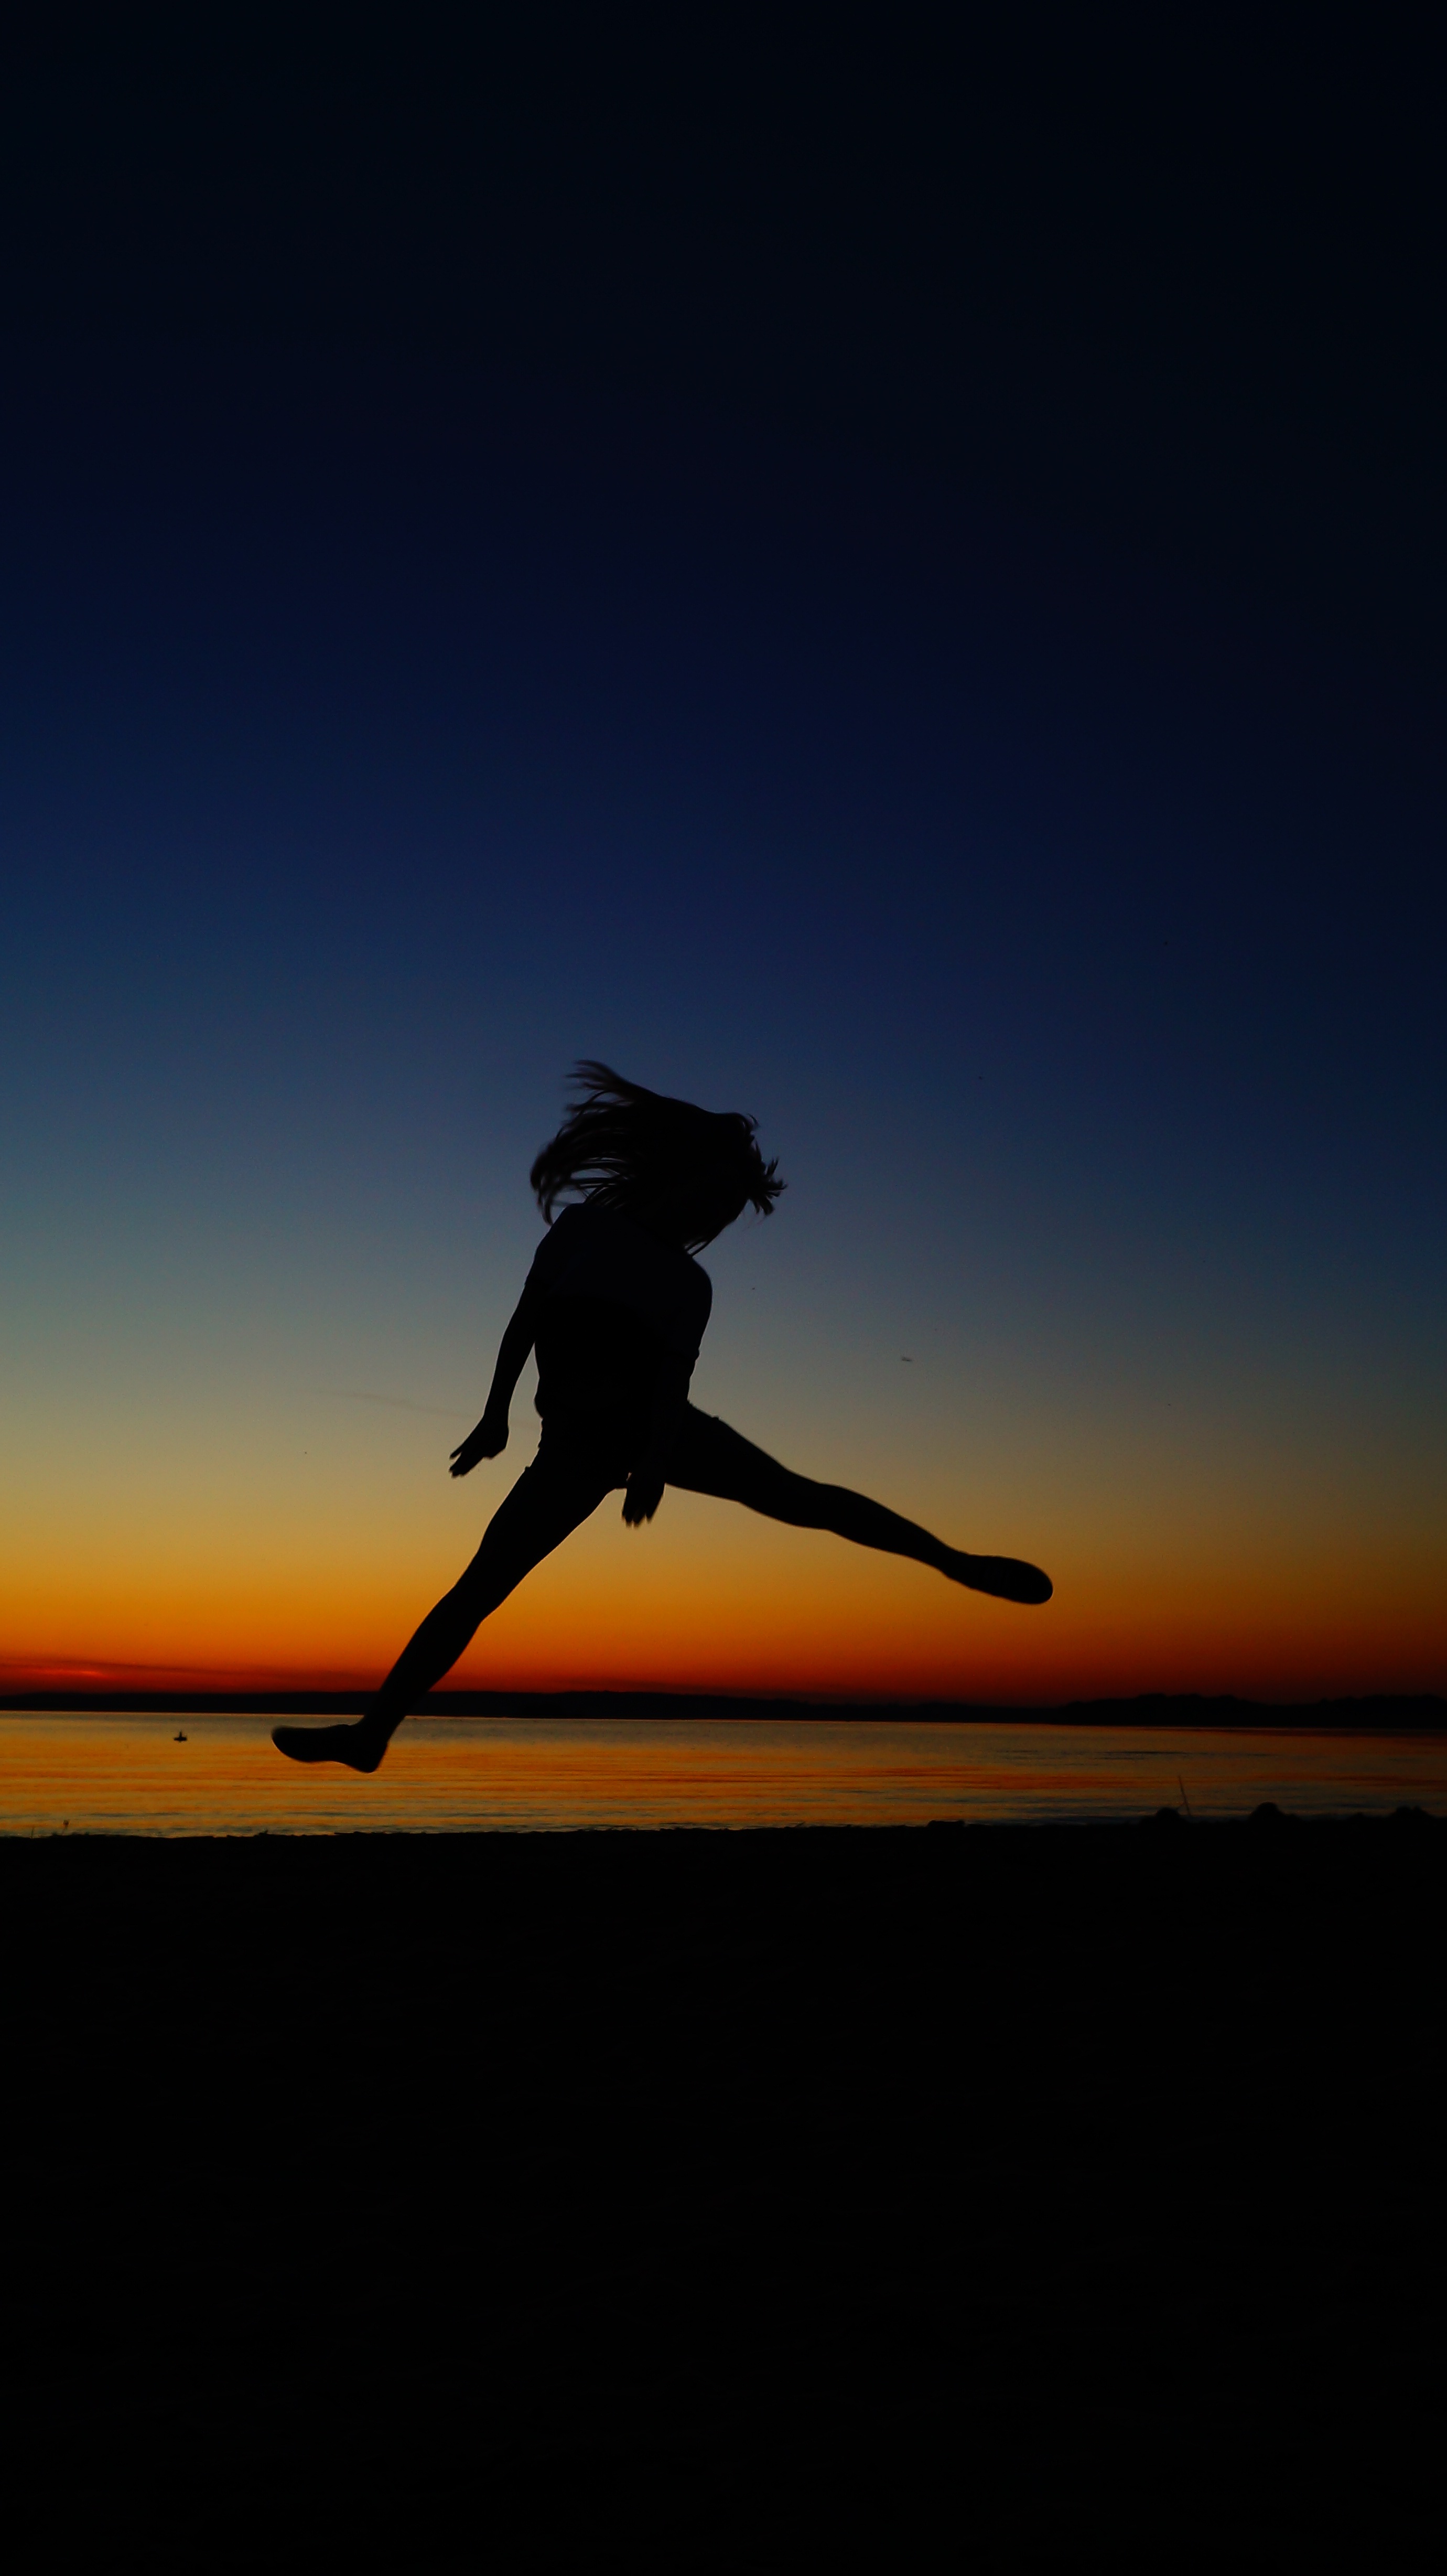
landscape, sea, nature, horizon, silhouette, cloud, sky, sunrise, sunset, sunlight, dawn, atmosphere, motion, evening, shadow, girls, backlighting, atmosphere of earth, computer wallpaper